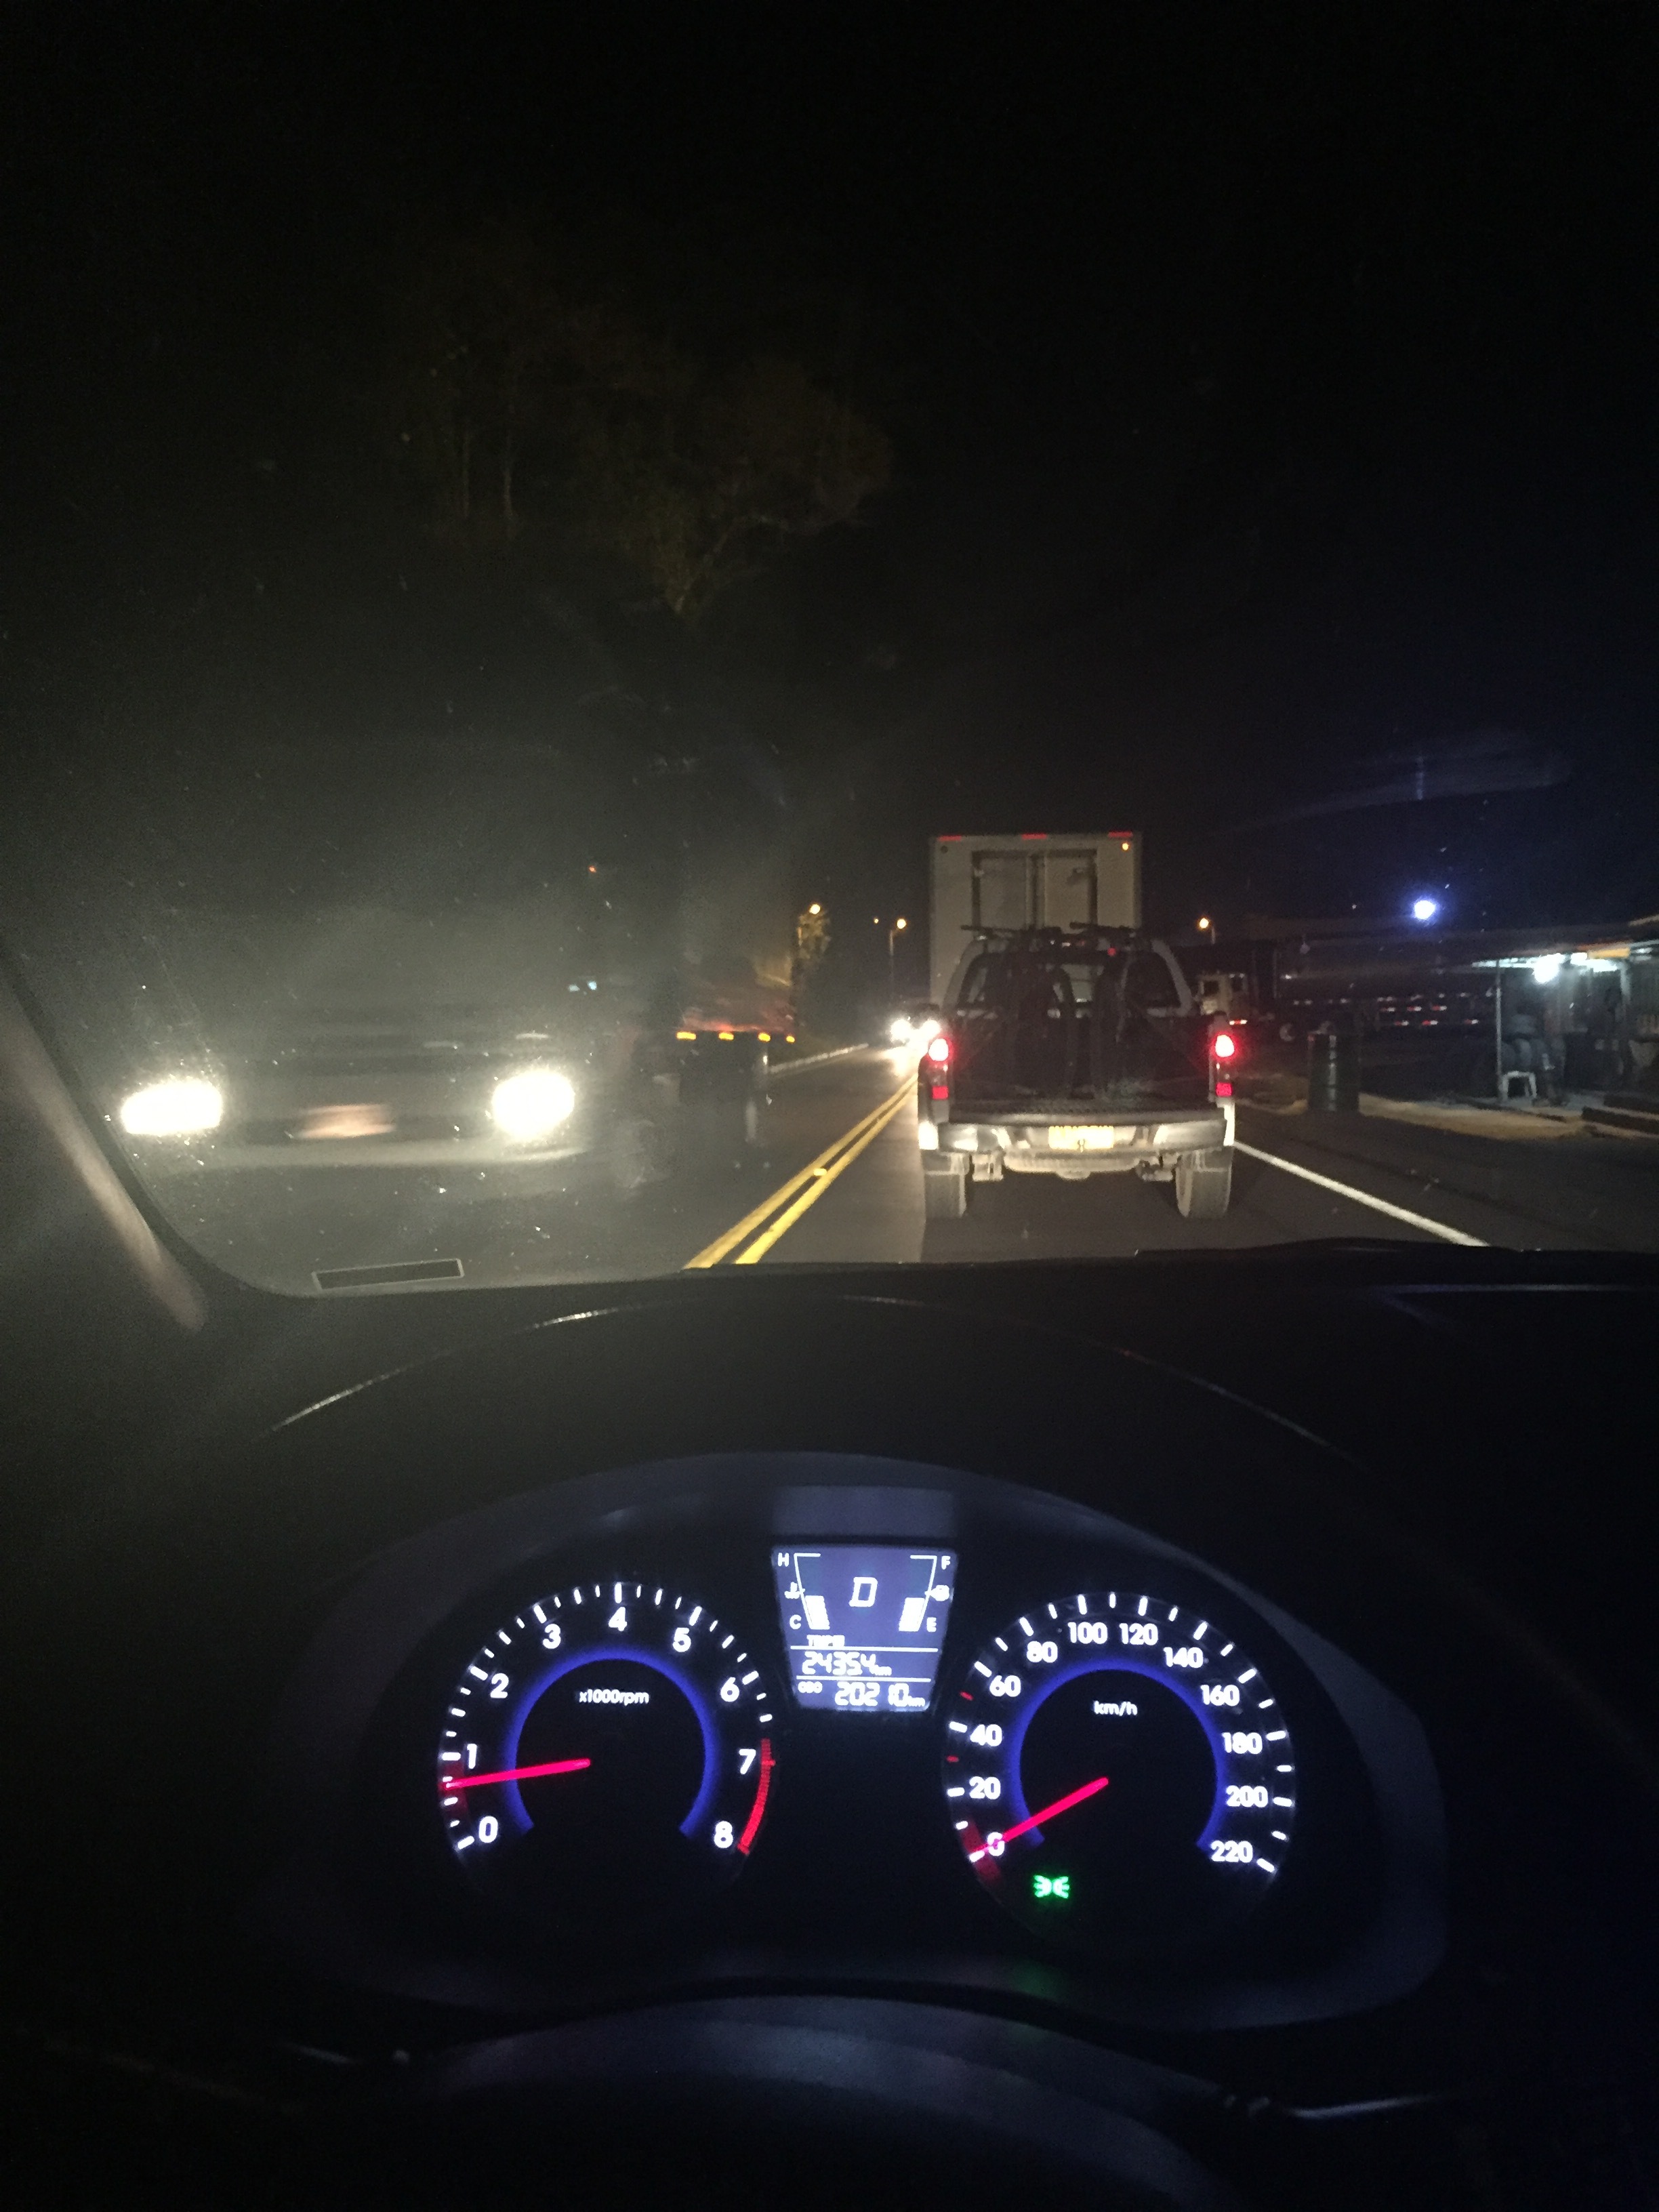
auto, driver, speedometer, gauge, auto part, mode of transport, light, vehicle, driving, windshield, odometer, tachometer, night, car, measuring instrument, automotive lighting, road, road trip, glass, headlamp, automotive window part, Trip computer, automotive exterior, window, midnight, highway